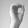
ASL letter: O